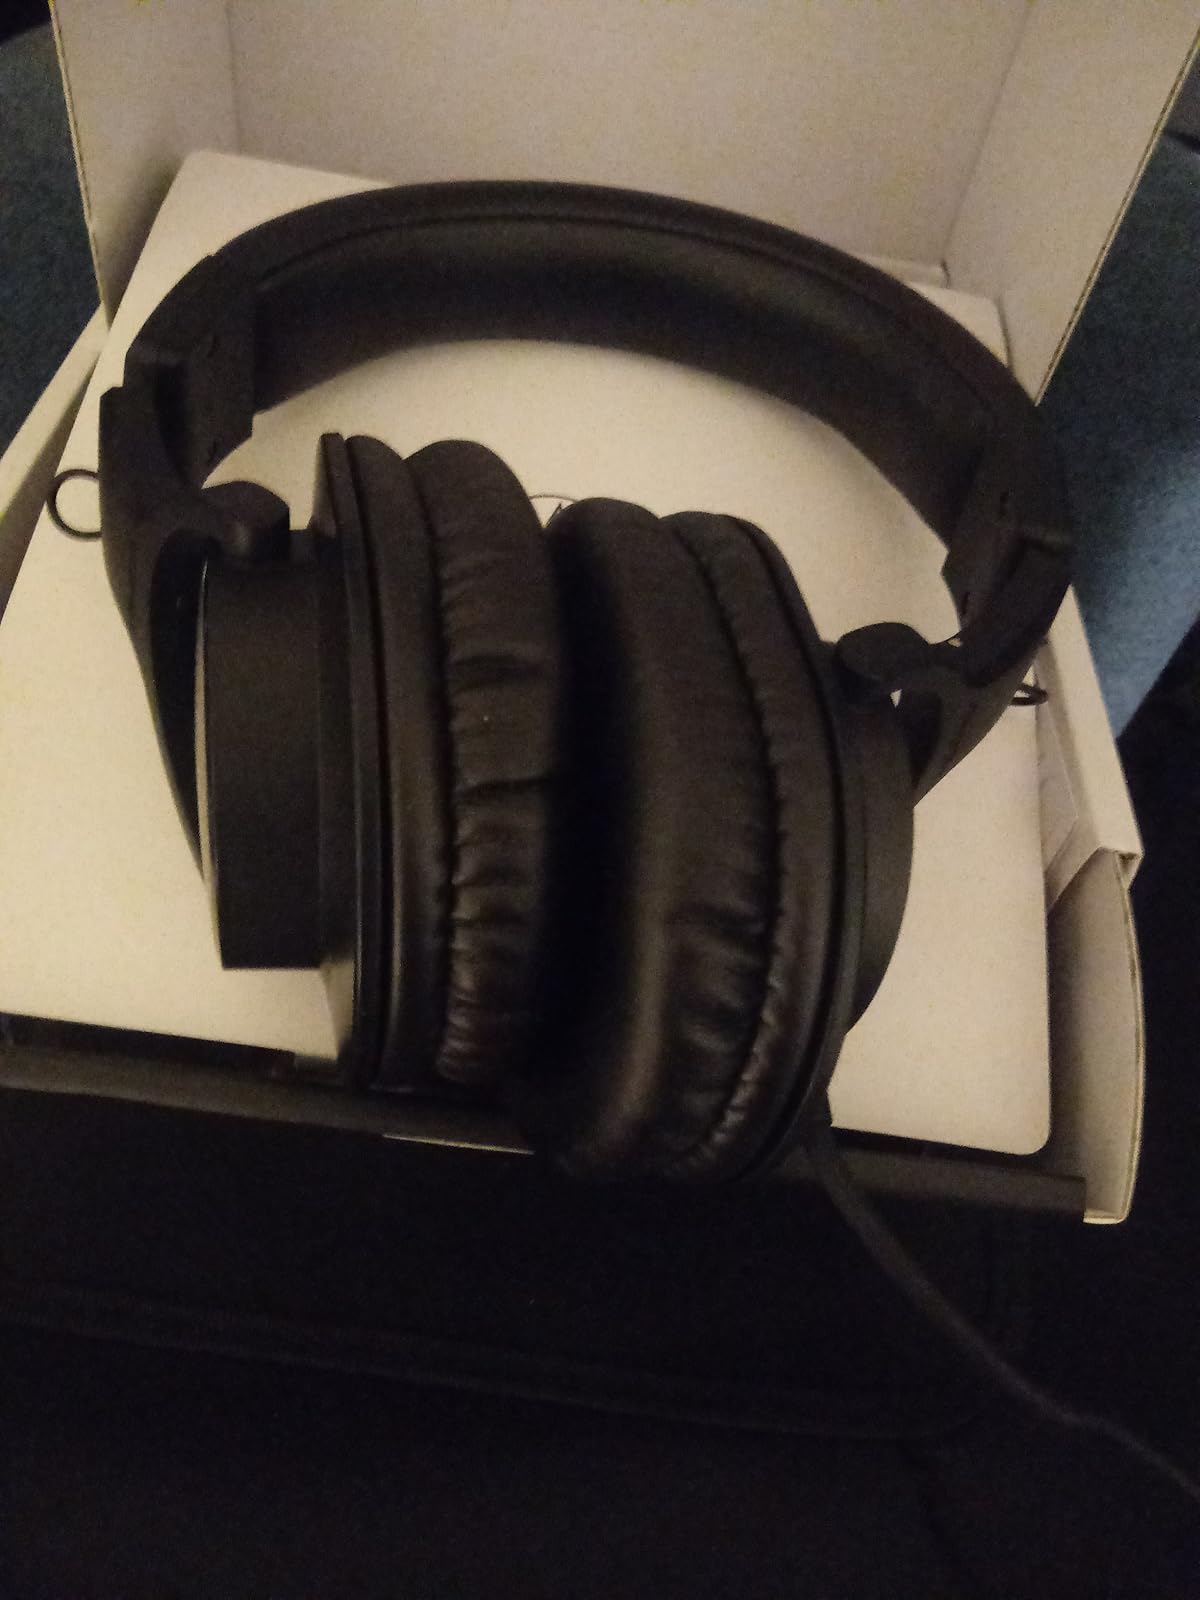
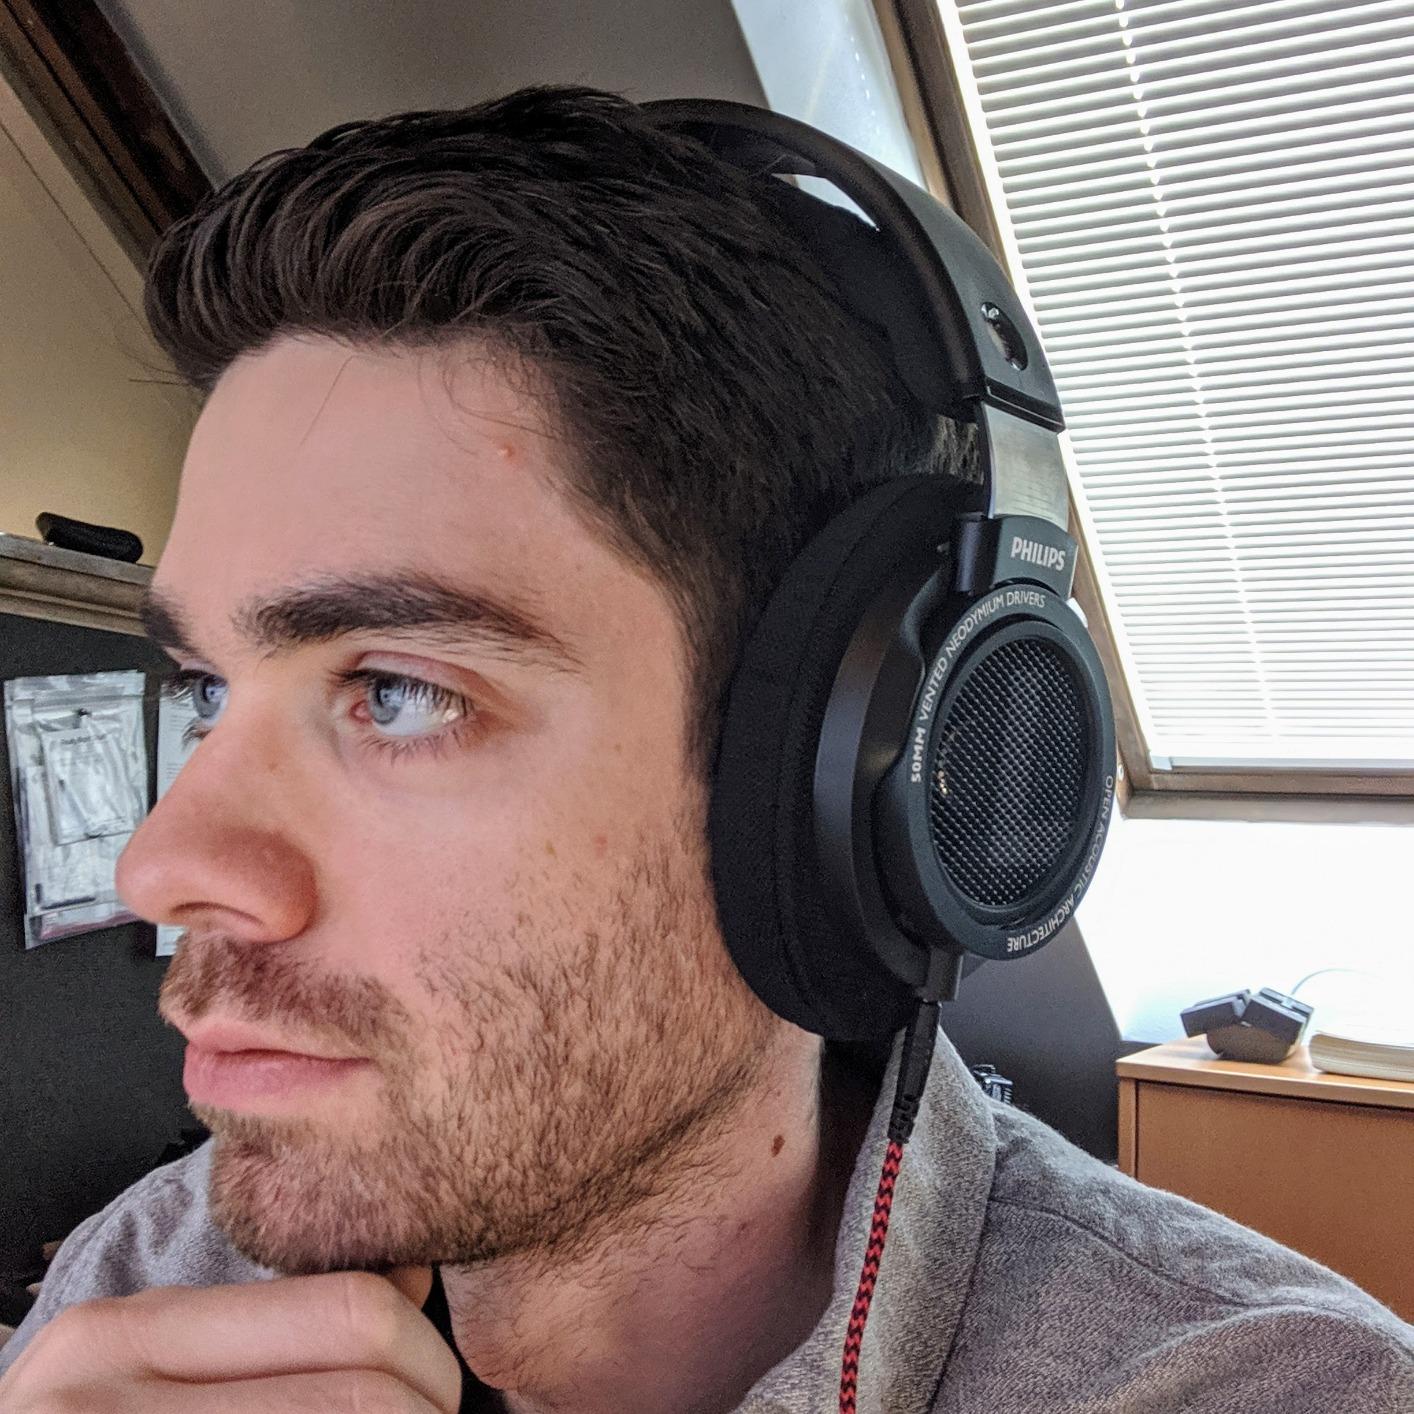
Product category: headphones
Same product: no